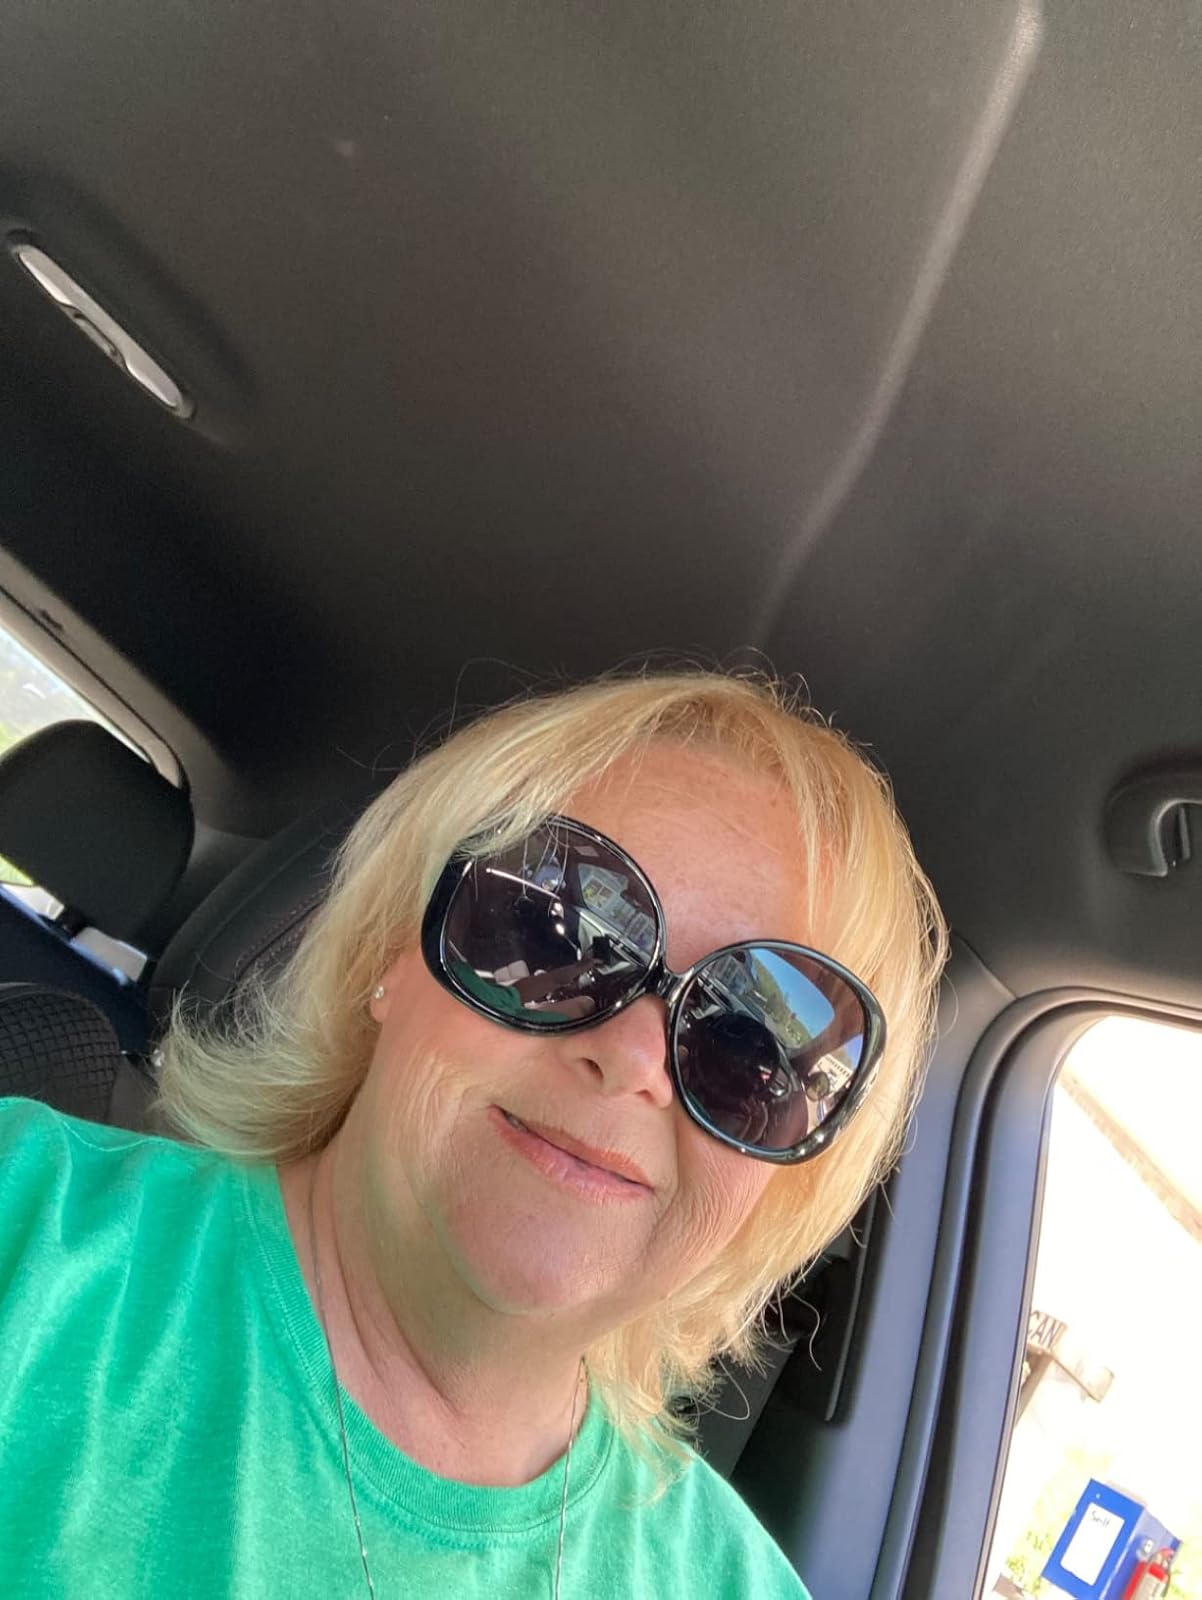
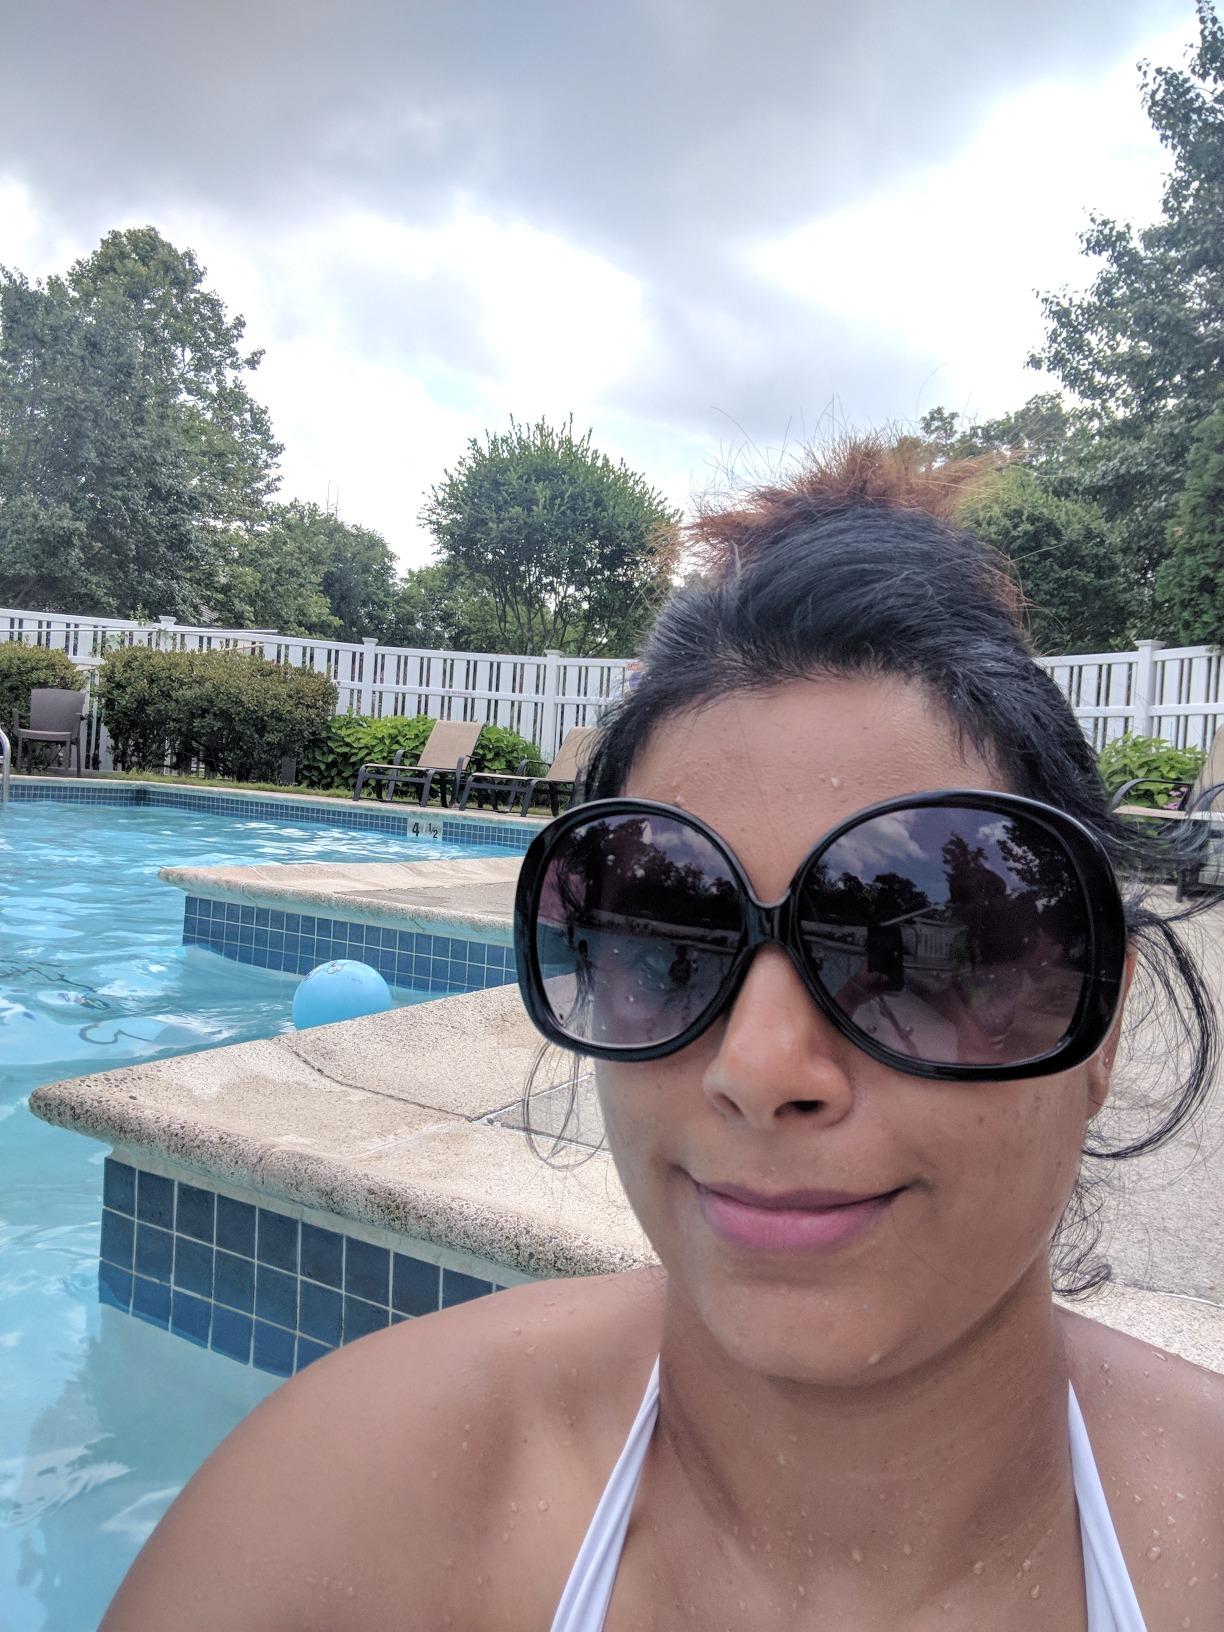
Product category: accessories_sunglasses
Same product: yes